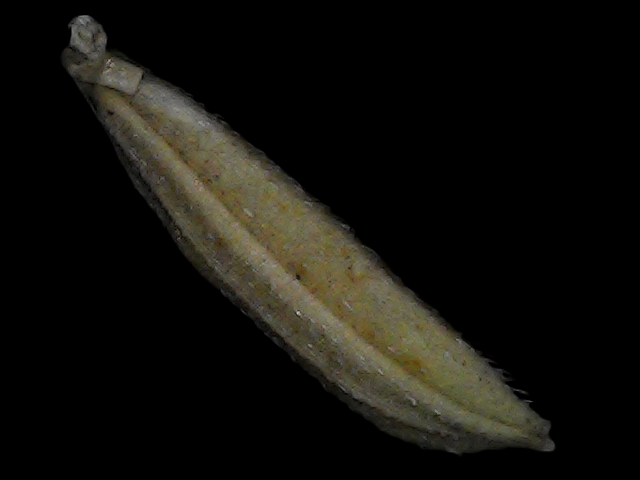
Rice variety: Bd87